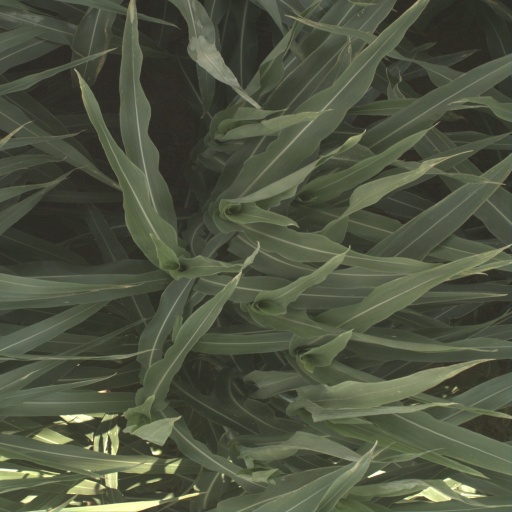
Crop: sorghum